Indian Creek School

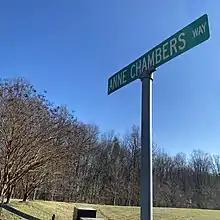
Anne Chambers Way street sign in Crownsville

Eileen Mattingly served as the first Upper School Head until 2009. She was succeeded by Gerard Connolly, who had previously served as head of Severn Upper School in Severna Park, Maryland and assistant headmaster of Washington Latin Public Charter School. In 2009, the Indian Creek Upper School had 170 students.